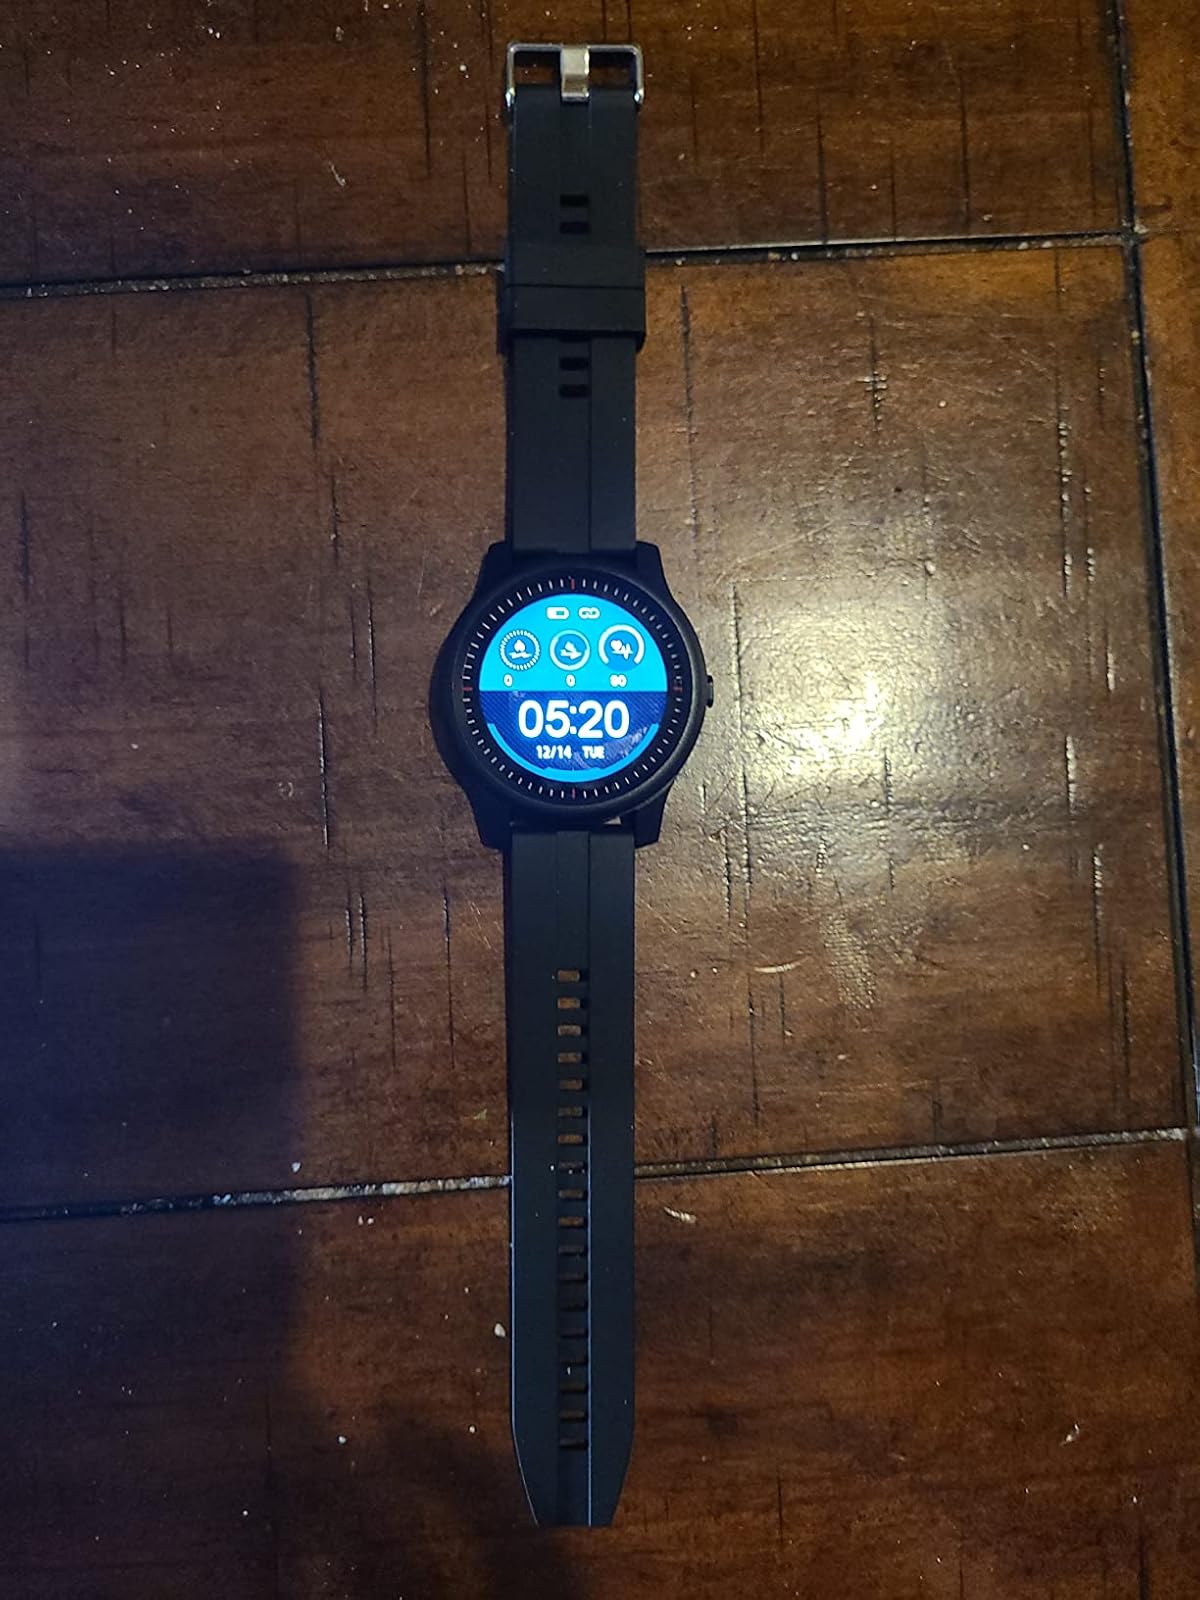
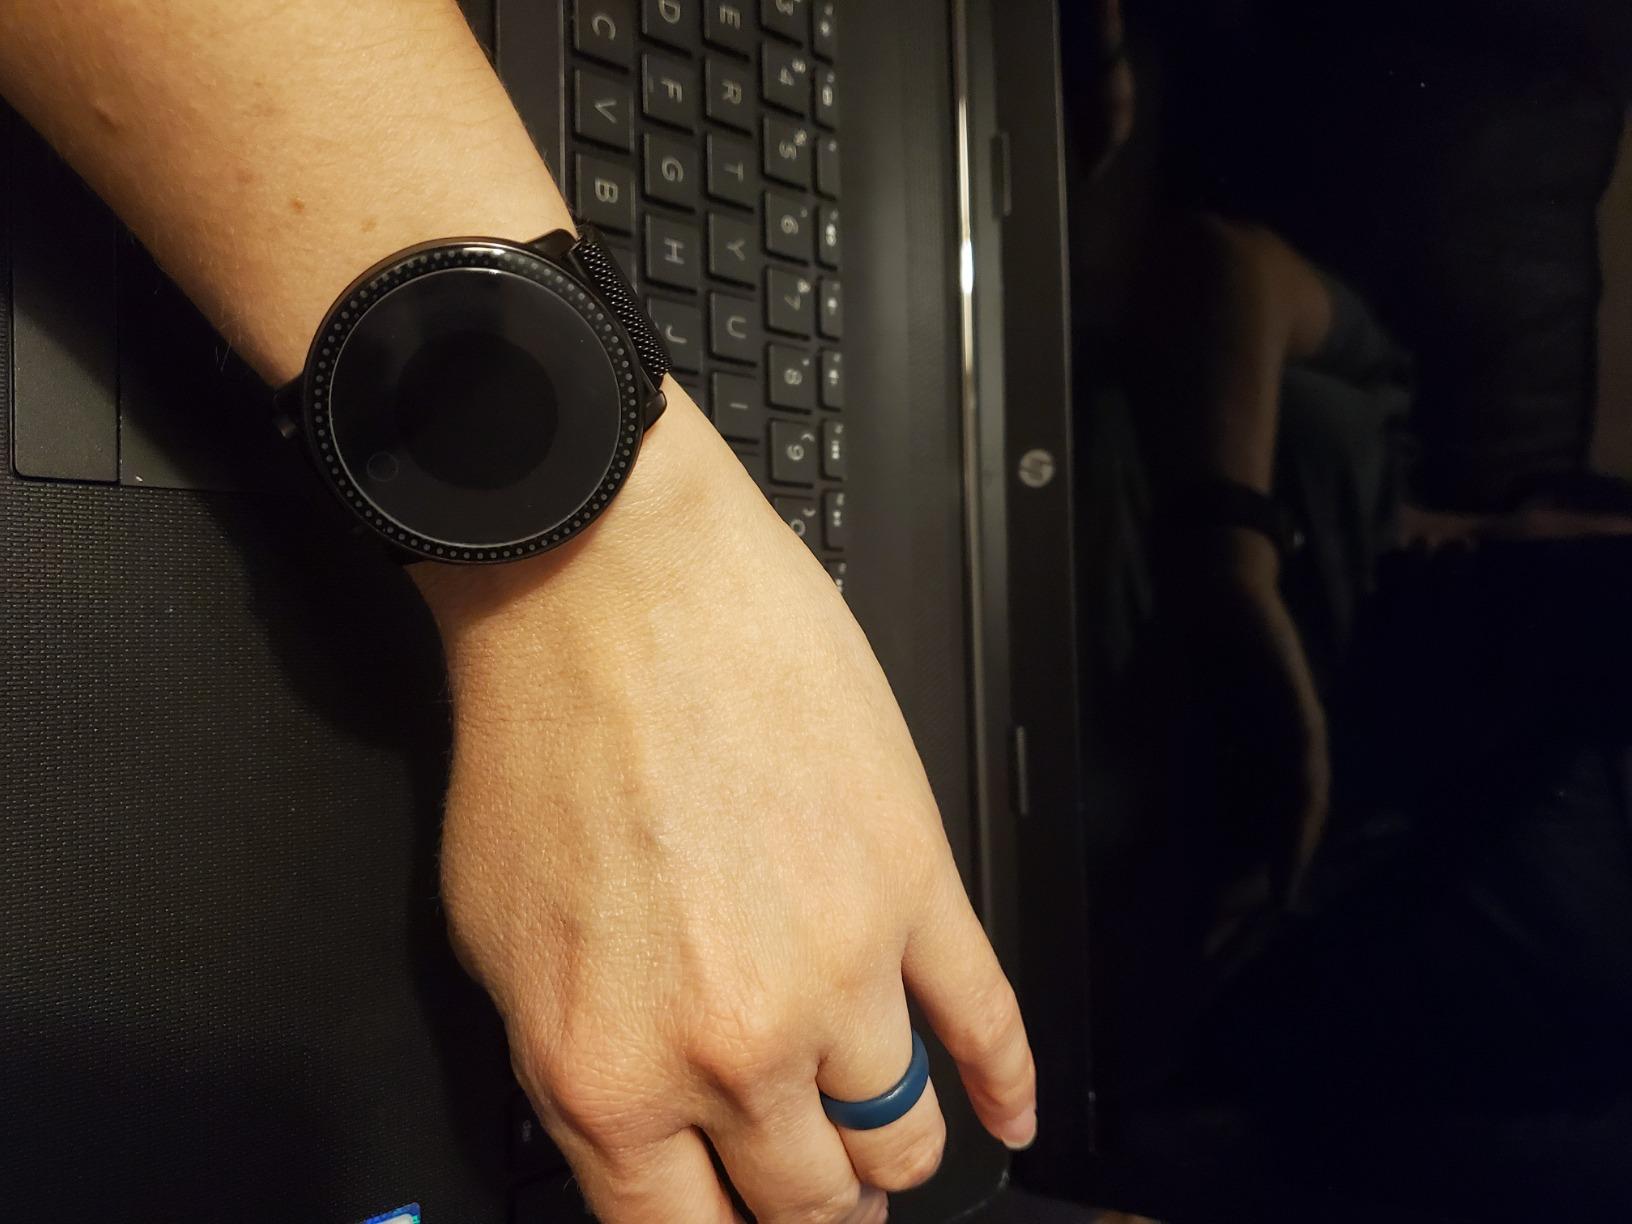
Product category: smartwatch
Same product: no